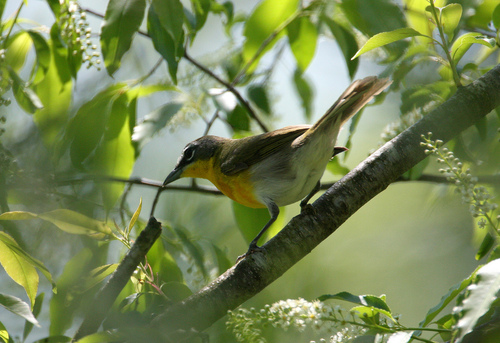
this bird has a white belly, yellow breast and a grey head.
a medium sized bird with a small bill and a orange breastbird has brown body feathers, yellow breast feather, and hooked beak
this bird has a yellow throat and breast with its head in brown color.
this is a small, brown bird with a yellow breast, and white rump.
a small bird with a brown head, back, wings and tail, a yellow throat, chest and belly, and a dull white abdomen.
this bird has wings that are brown and has a white belly and yellow chestthe bird has a golden belly, brown back and small bill.
this bird has a pointed black bill, with a brown back.
a bird with a brown head, yellow belly and neck with brown wings.
Species: Yellow Breasted Chat